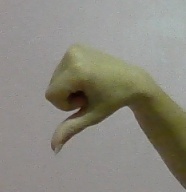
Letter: waw